Bo McMillin

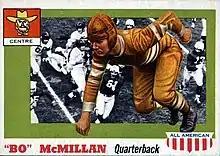
McMillin on a 1950s football card

McMillin began his collegiate career at Centre College in Kentucky. McMillin was a poor student who supported himself by gambling and liked to play football. McMillin failed all his courses during his senior year, eventually receiving his A.B. degree from Centre in 1937 with credit for military service and courses taken after he left the college. According to McMillin, he initially left Centre with $3,500 in debt.